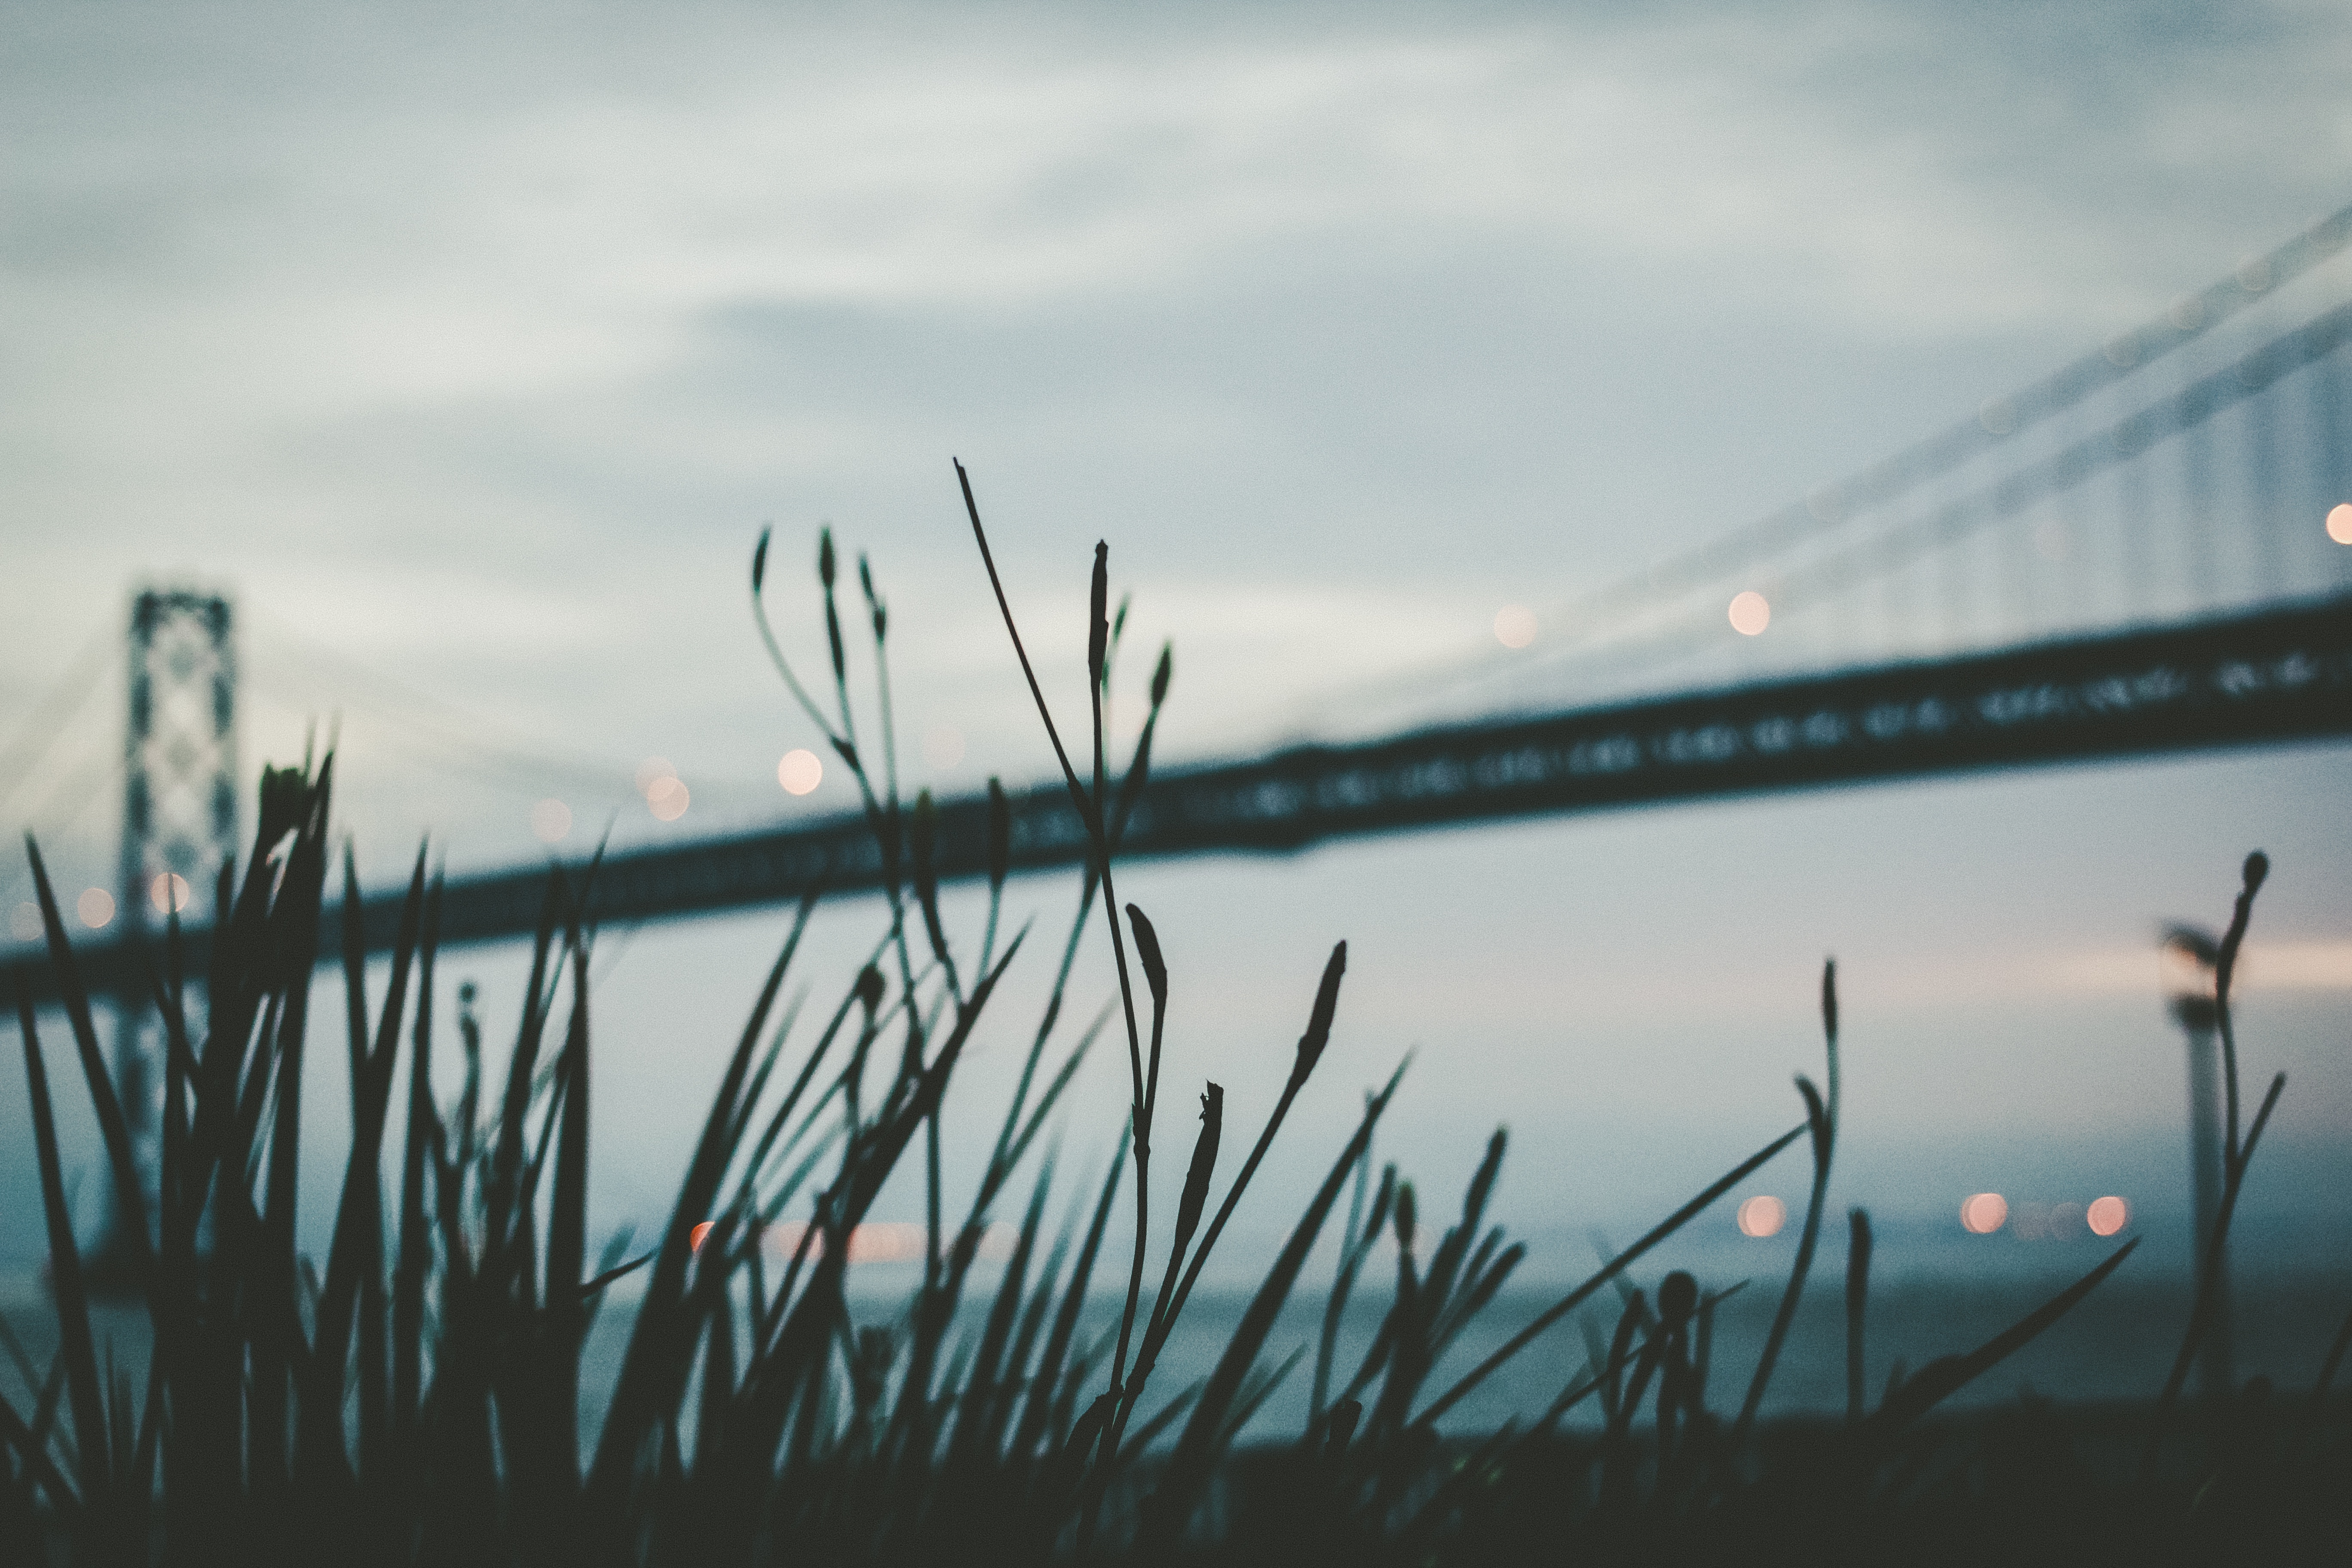
sea, coast, water, grass, ocean, horizon, silhouette, cloud, architecture, sky, sunrise, sunset, bridge, sunlight, morning, wave, wind, dawn, suspension bridge, dusk, evening, line, reflection, atmospheric phenomenon, atmosphere of earth, royalty free images